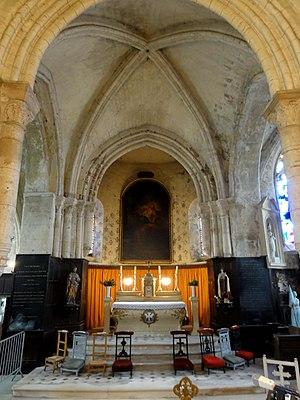
L'église Saint-Pierre-et-Saint-Paul est une église catholique paroissiale située à Acy-en-Multien, dans l'Oise. Elle appartient, pour l'essentiel, à la période de transition du roman vers le gothique, et date du milieu du XIIᵉ siècle. Derrière des abords décevants, se cache un édifice tout à fait remarquable et d'une rare cohérence stylistique, qui n'exclut que le croisillon nord et les deux chapelles rectangulaires qui flanquent la seconde travée du chœur. La base du clocher est la partie la plus ancienne de l'église, et possède l'une des voûtes d'ogives les plus anciennes du département, et d'intéressants chapiteaux archaïques, mais l'emploi de l'arc brisé ne permet guère de la faire remonter avant 1125. Le chœur date des années 1140, et ses chapiteaux annoncent déjà le style gothique primitif, tout comme ses voûtes d'ogives, dont le bombement est caractéristique des voûtes romanes. Avec la nef de plan basilical des années 1150, qui est autrement plus élevée, l'église Saint-Pierre-et-Saint-Paul offre un bel ensemble de voûtes d'ogives anciennes.